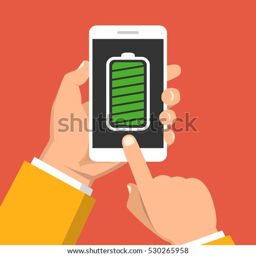
hand holding smartphone with full battery on the screen .